Cocaine intoxication

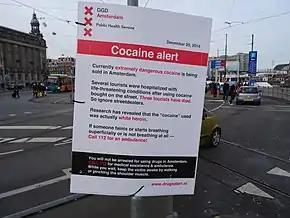
A "cocaine alert" sign posted by GGD Amsterdam: the sign reminds people to "Call 112 for an ambulance."

There is no specific antidote for cocaine. Emergency treatment of cocaine-associated high body temperature consists of giving a benzodiazepine and physical cooling. Immediate administration of aspirin is required for patients reporting cocaine-associated chest pain. Cooling is best accomplished with tepid water misting and cooling with a fan. Antipyretics (e.g., paracetamol) have no effect in lowering high temperature because cocaine is an muscarinic receptor agonist.